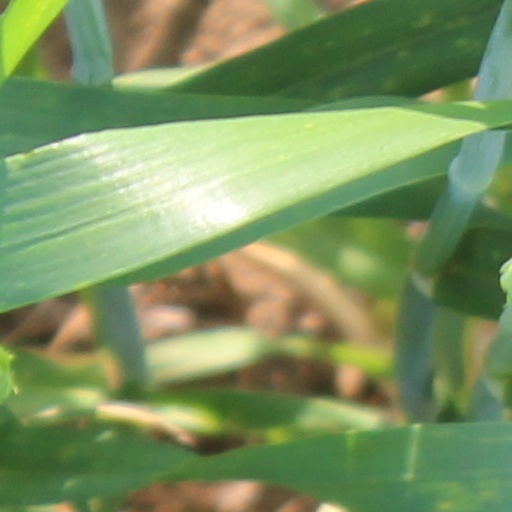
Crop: wheat